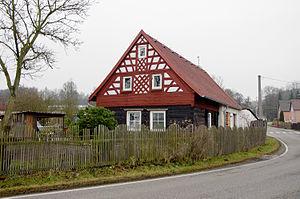
Šabina est une commune du district de Sokolov, dans la région de Karlovy Vary, en République tchèque. Sa population s'élevait à 297 habitants en 2018.